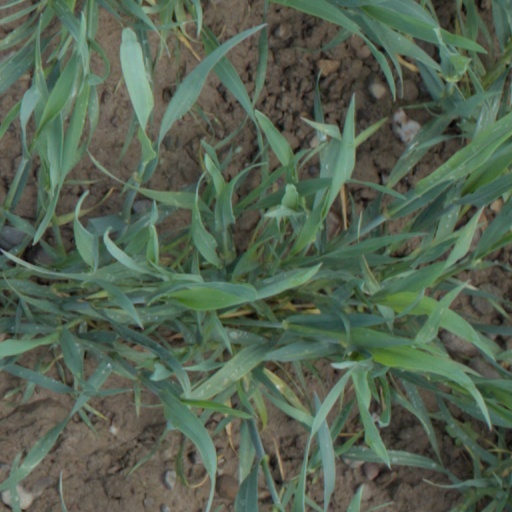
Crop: wheat